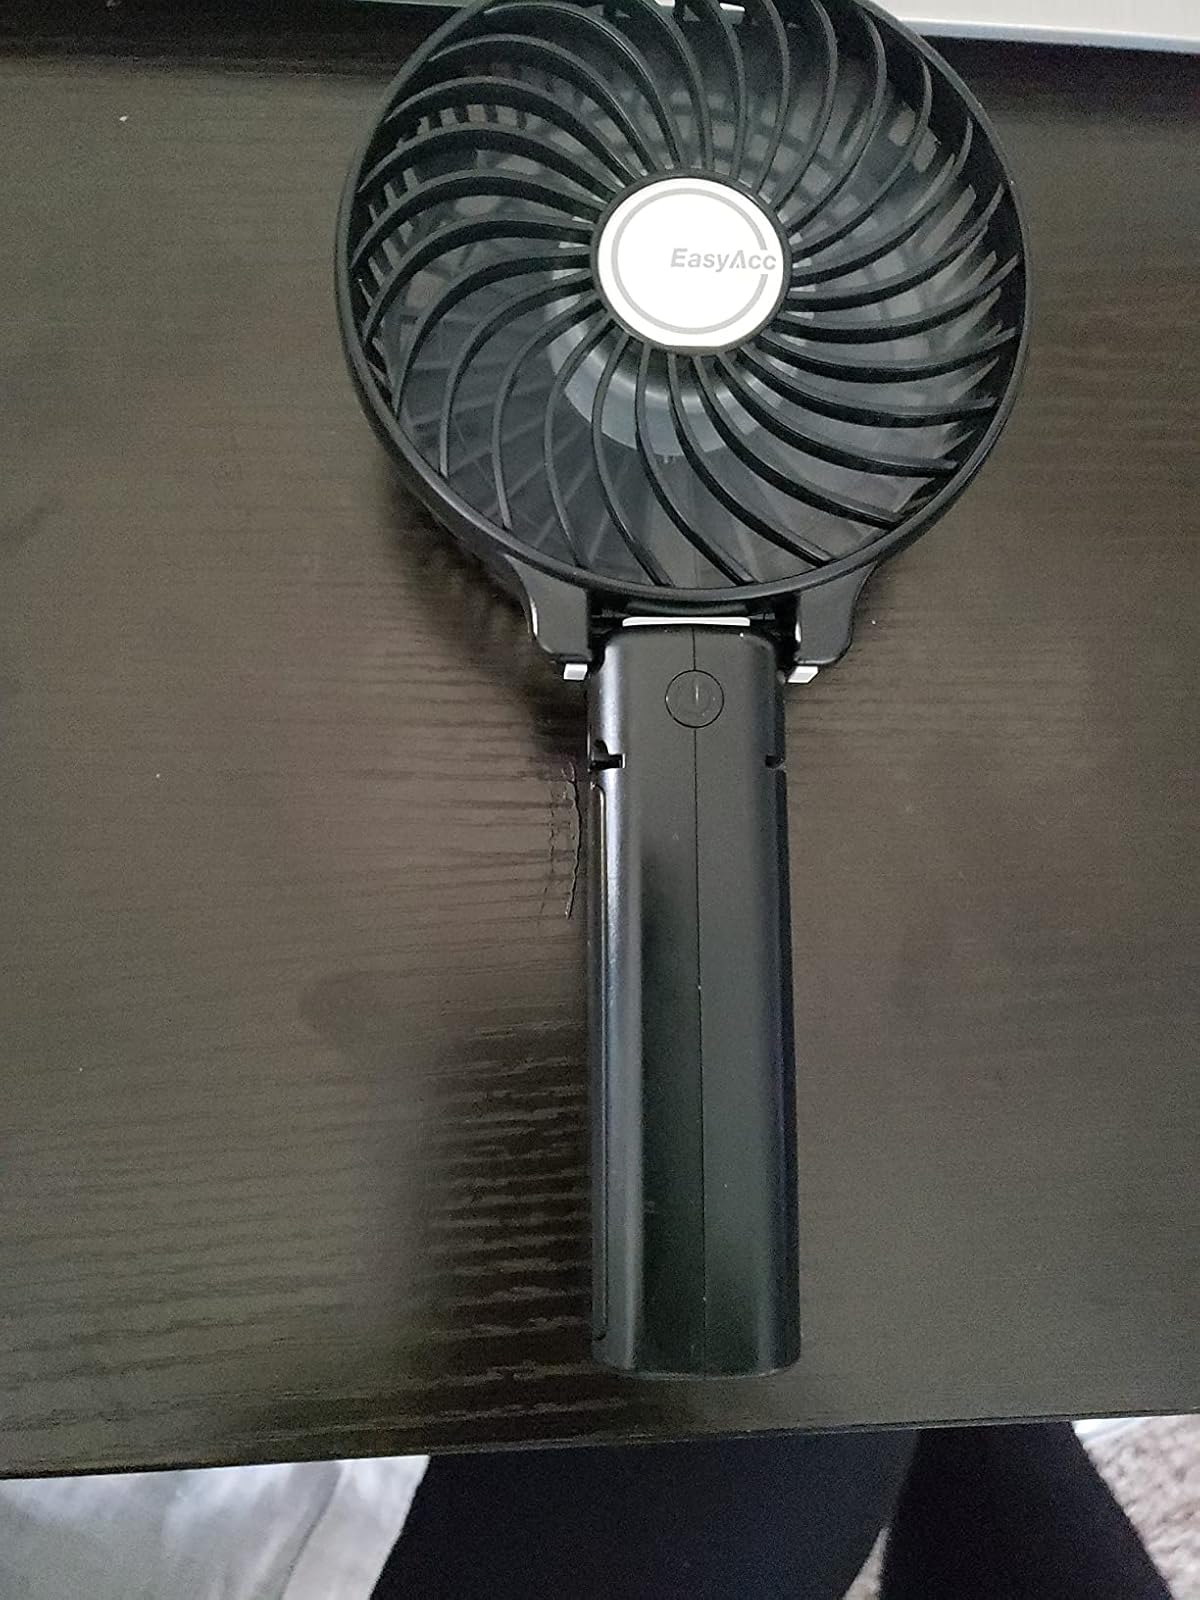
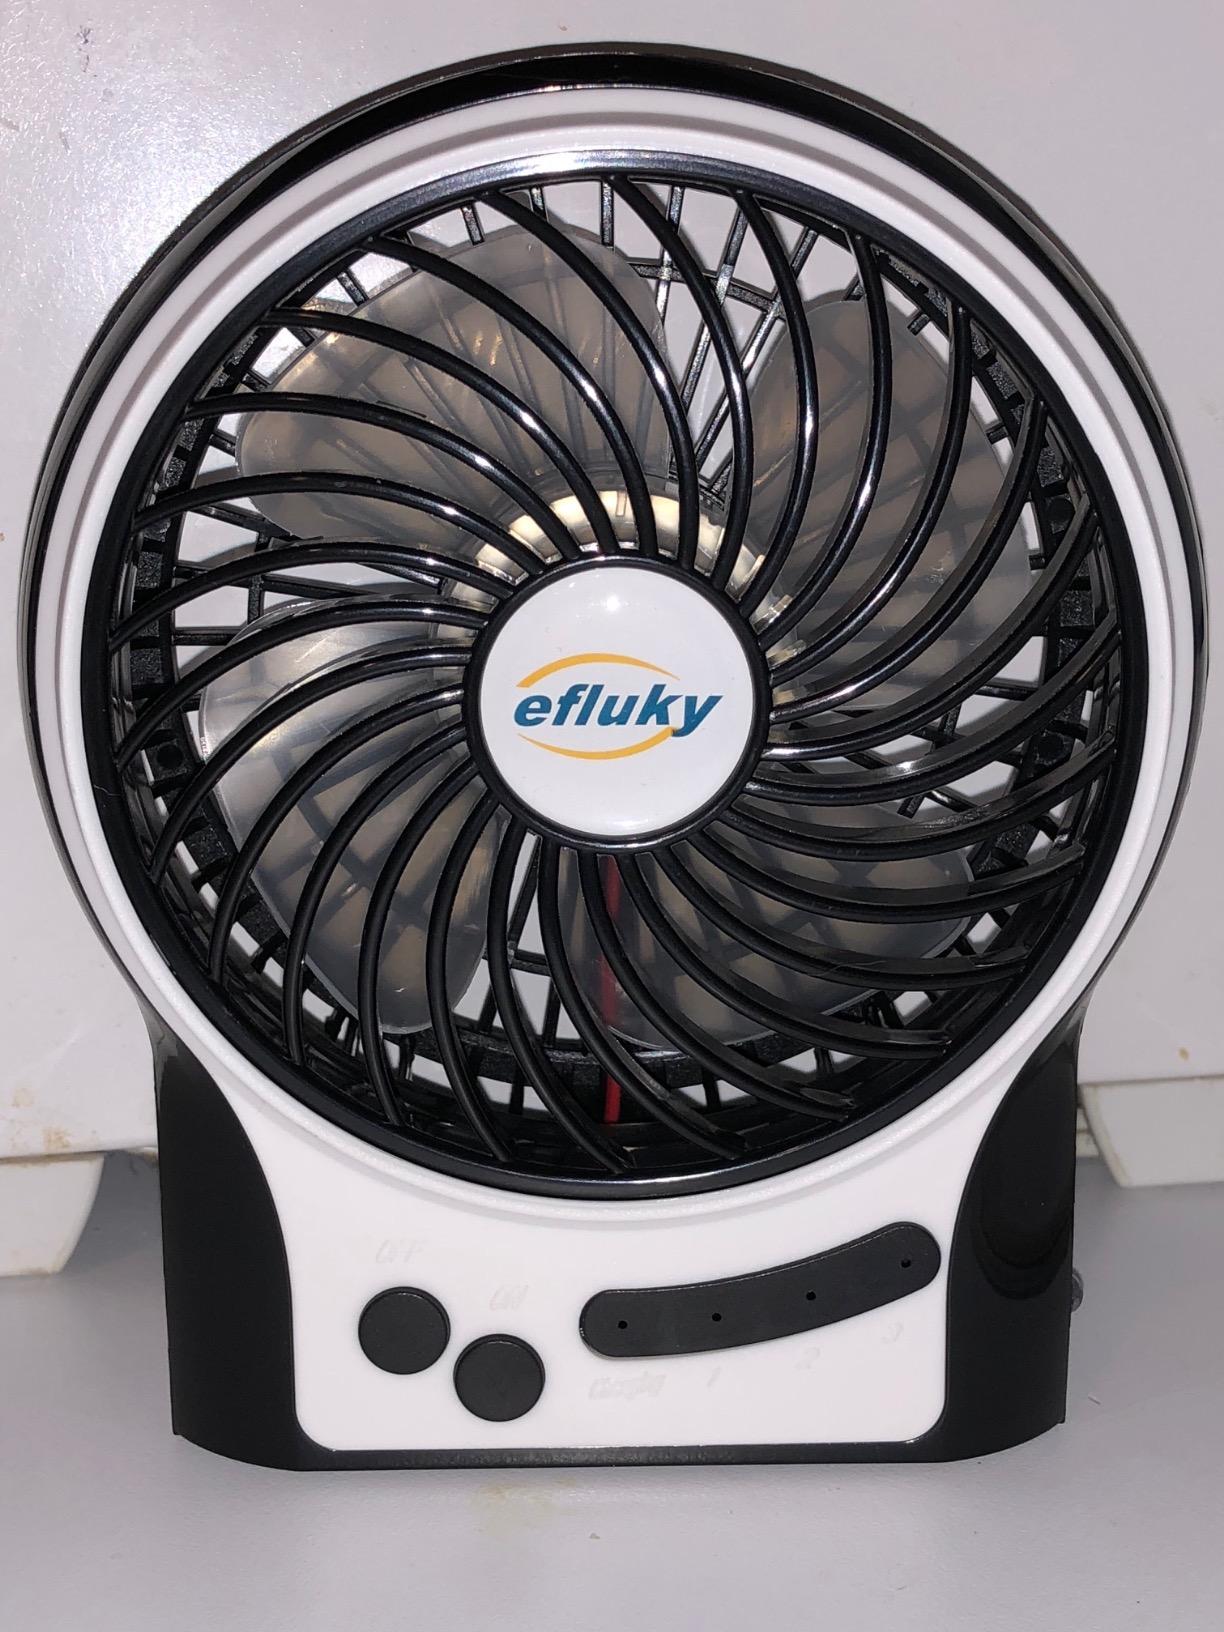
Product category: fan
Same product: no